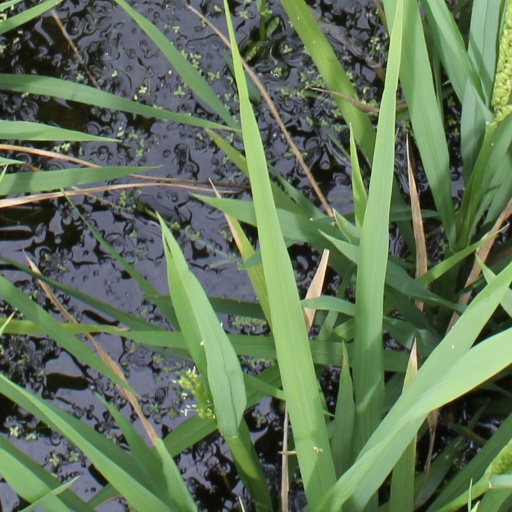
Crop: rice